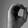
ASL letter: O